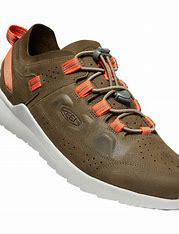
Brand: Keen
Model: 100